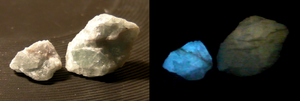
La thermoluminescence est un phénomène physique lié à la capacité de certains cristaux d'accumuler l'énergie cédée par les rayonnements ionisants issus de la radioactivité et de restituer cette énergie sous forme de lumière lorsqu'ils sont chauffés.
La fluorine est une espèce minérale composée de fluorure de calcium, de formule idéale CaF₂ mais comportant des traces de Y, Ce, Si, Al, Fe, Mg, Eu, Sm, O, Cl et composés organiques. Les différents ions en traces sont à l'origine des multiples couleurs et zonations colorées rencontrées pour ce minéral.